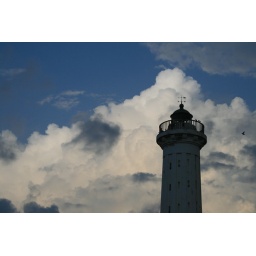
White lighthouse with white clouds in the background